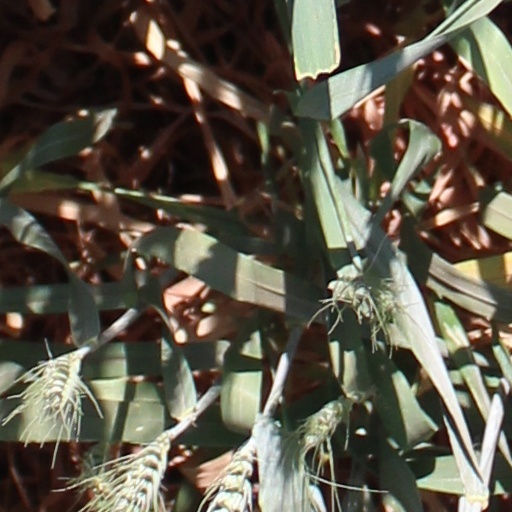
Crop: wheat